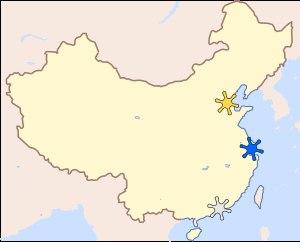
Une mégalopole est un espace urbanisé formé de plusieurs agglomérations dont les banlieues et couronnes périurbaines s'étendent tellement qu'elles finissent par se rejoindre, et cela sur de longues distances.